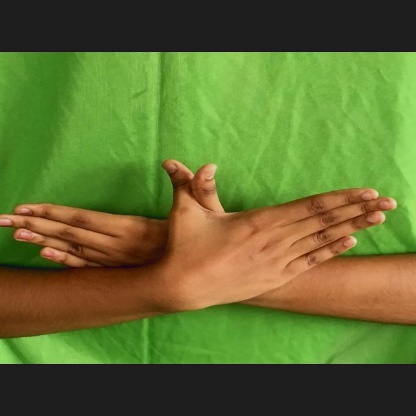
Mudra: Garuda